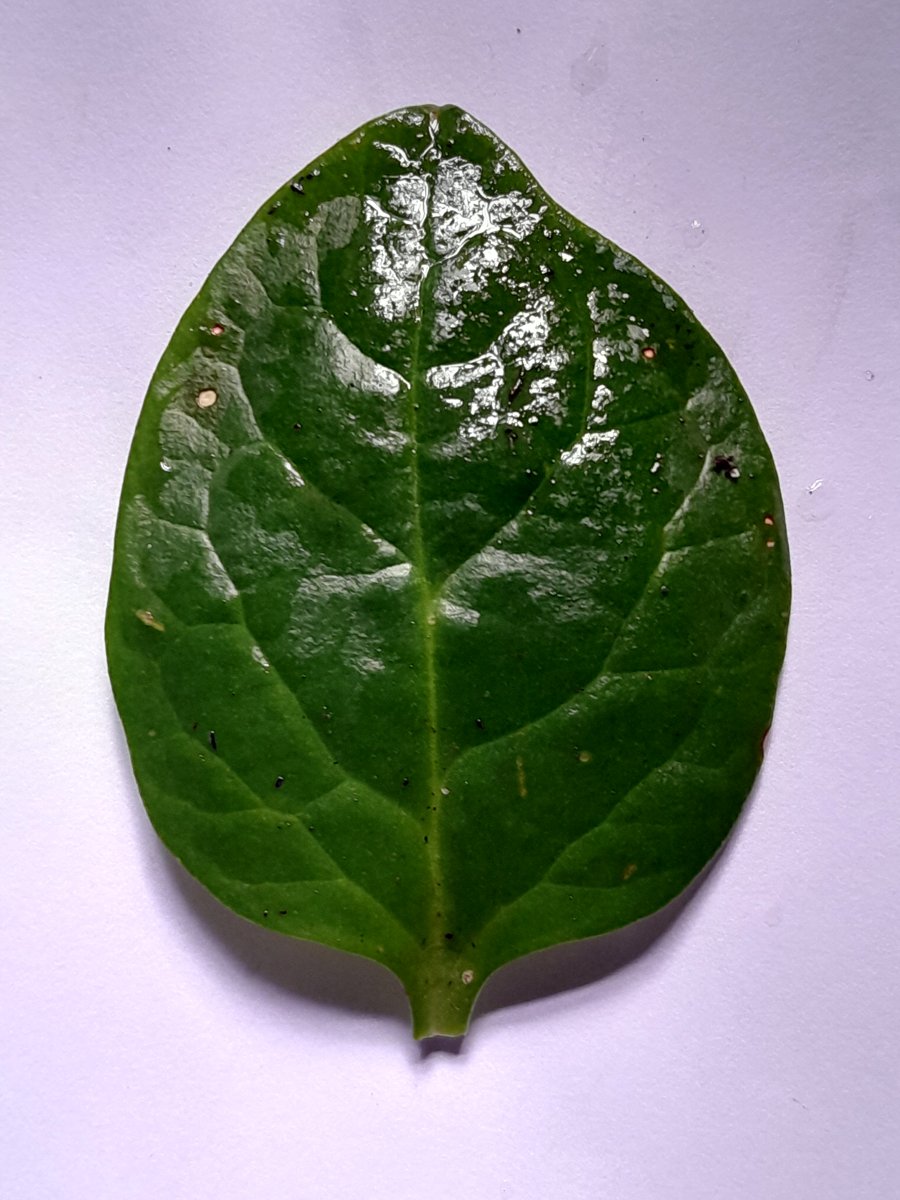
Label: Pest-Damage